Whitelock's Ale House

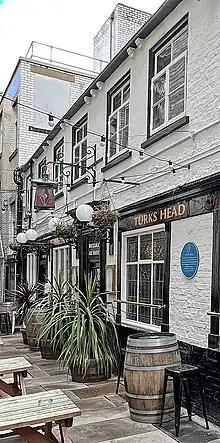
The Turks Head pub, in 2022

The pub was sold by the Whitelocks to Scottish Brewers in 1944. It was Grade II listed in 1963, and in 2022, it was upgraded to grade II*. It is also listed on the Campaign for Real Ale's National Inventory of Historic Pub Interiors. In 2015, the western part of the pub, which had formerly been a function room, was converted into a separate pub, named The Turks Head.